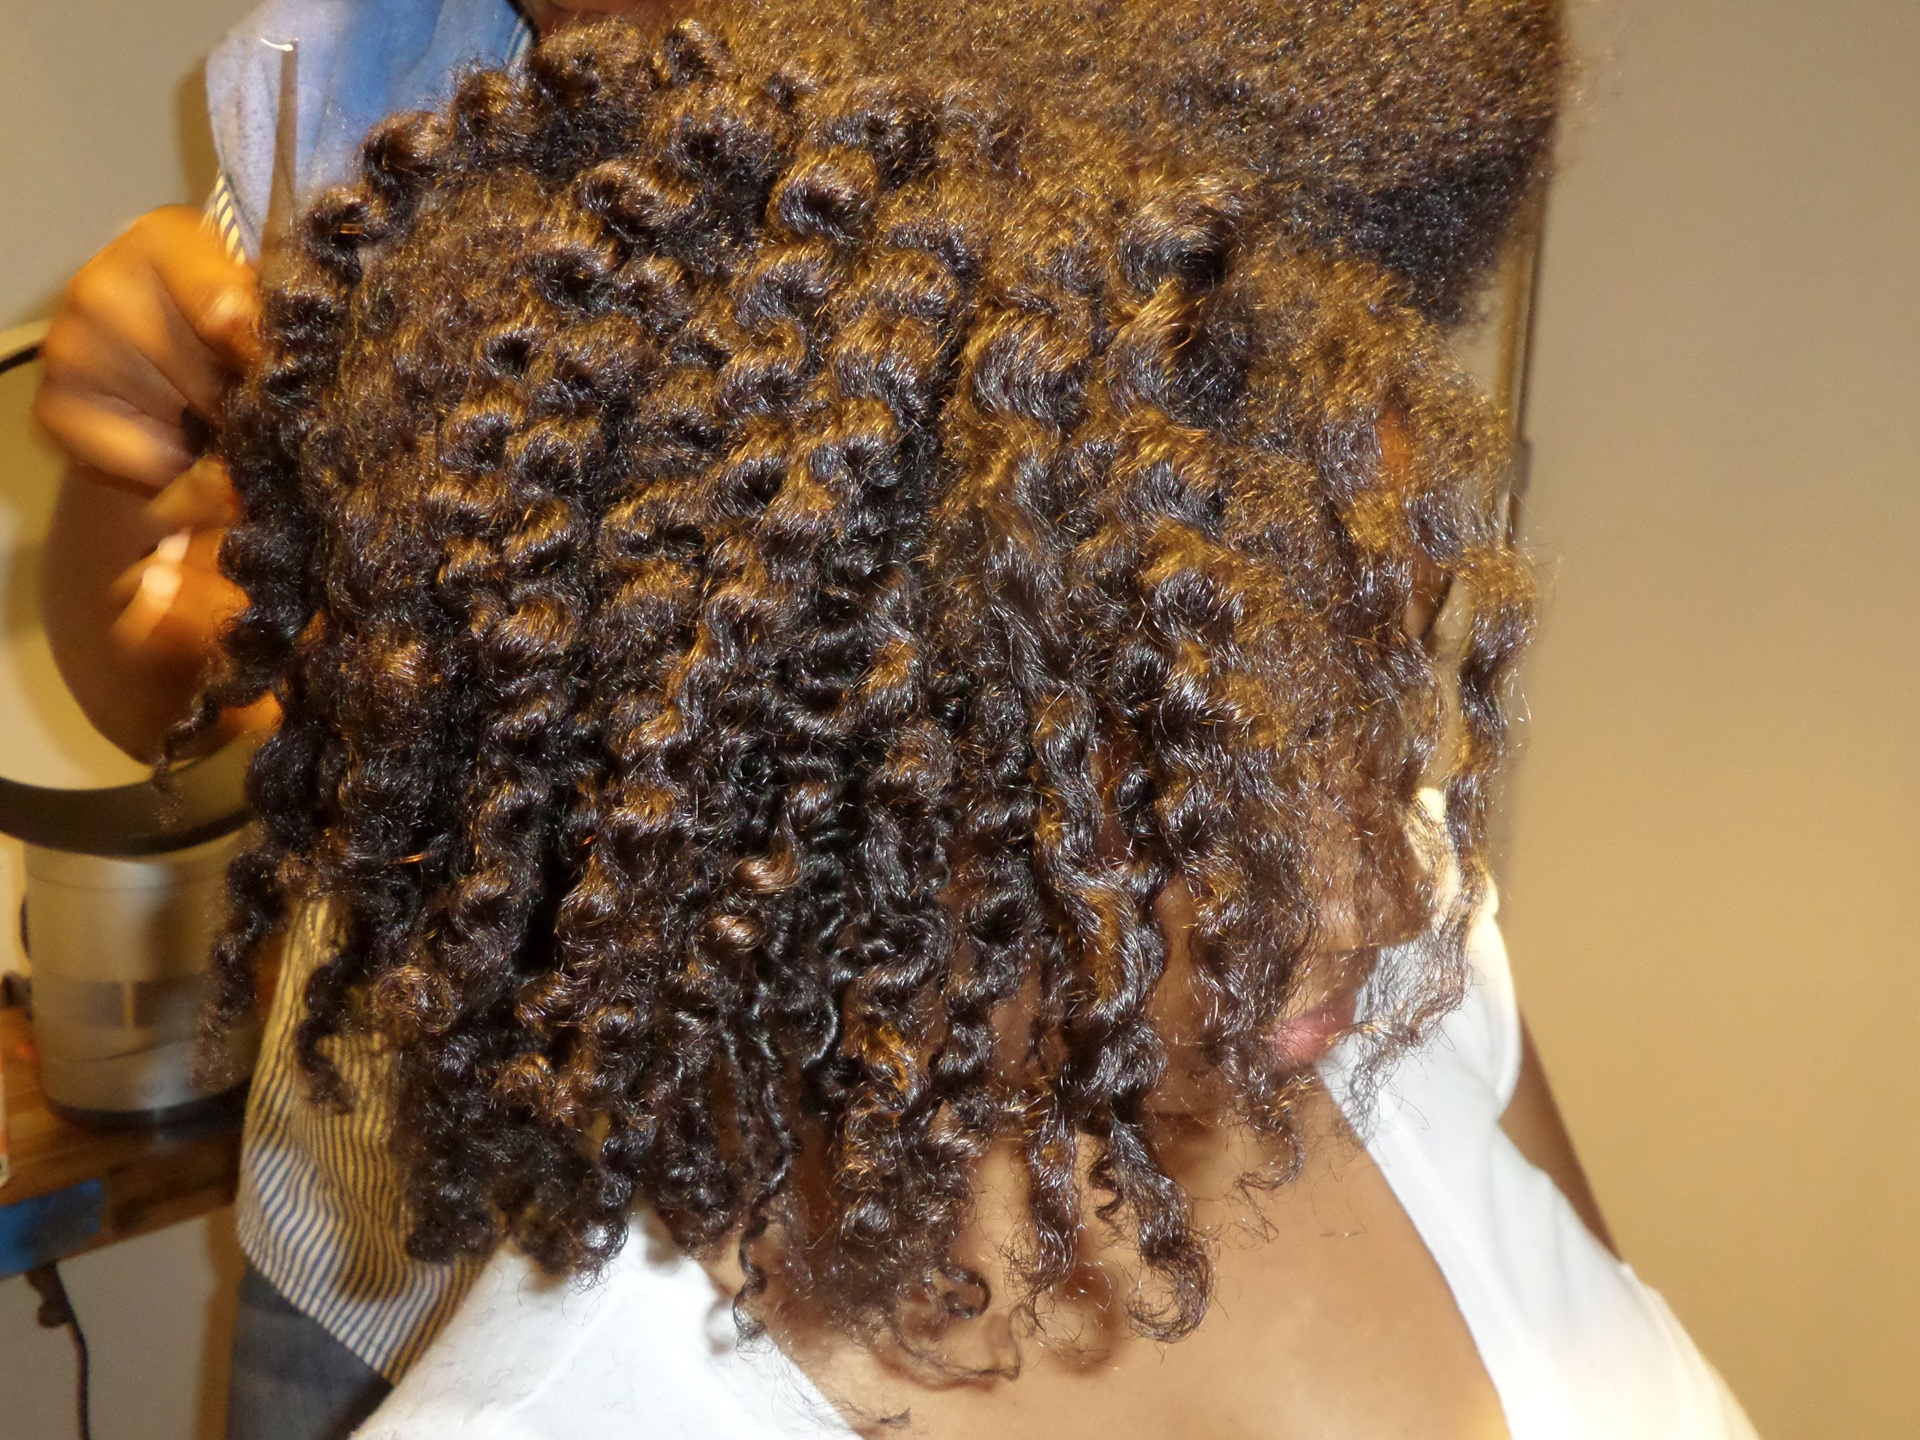
hair, pattern, insect, hairstyle, invertebrate, bee, membrane winged insect